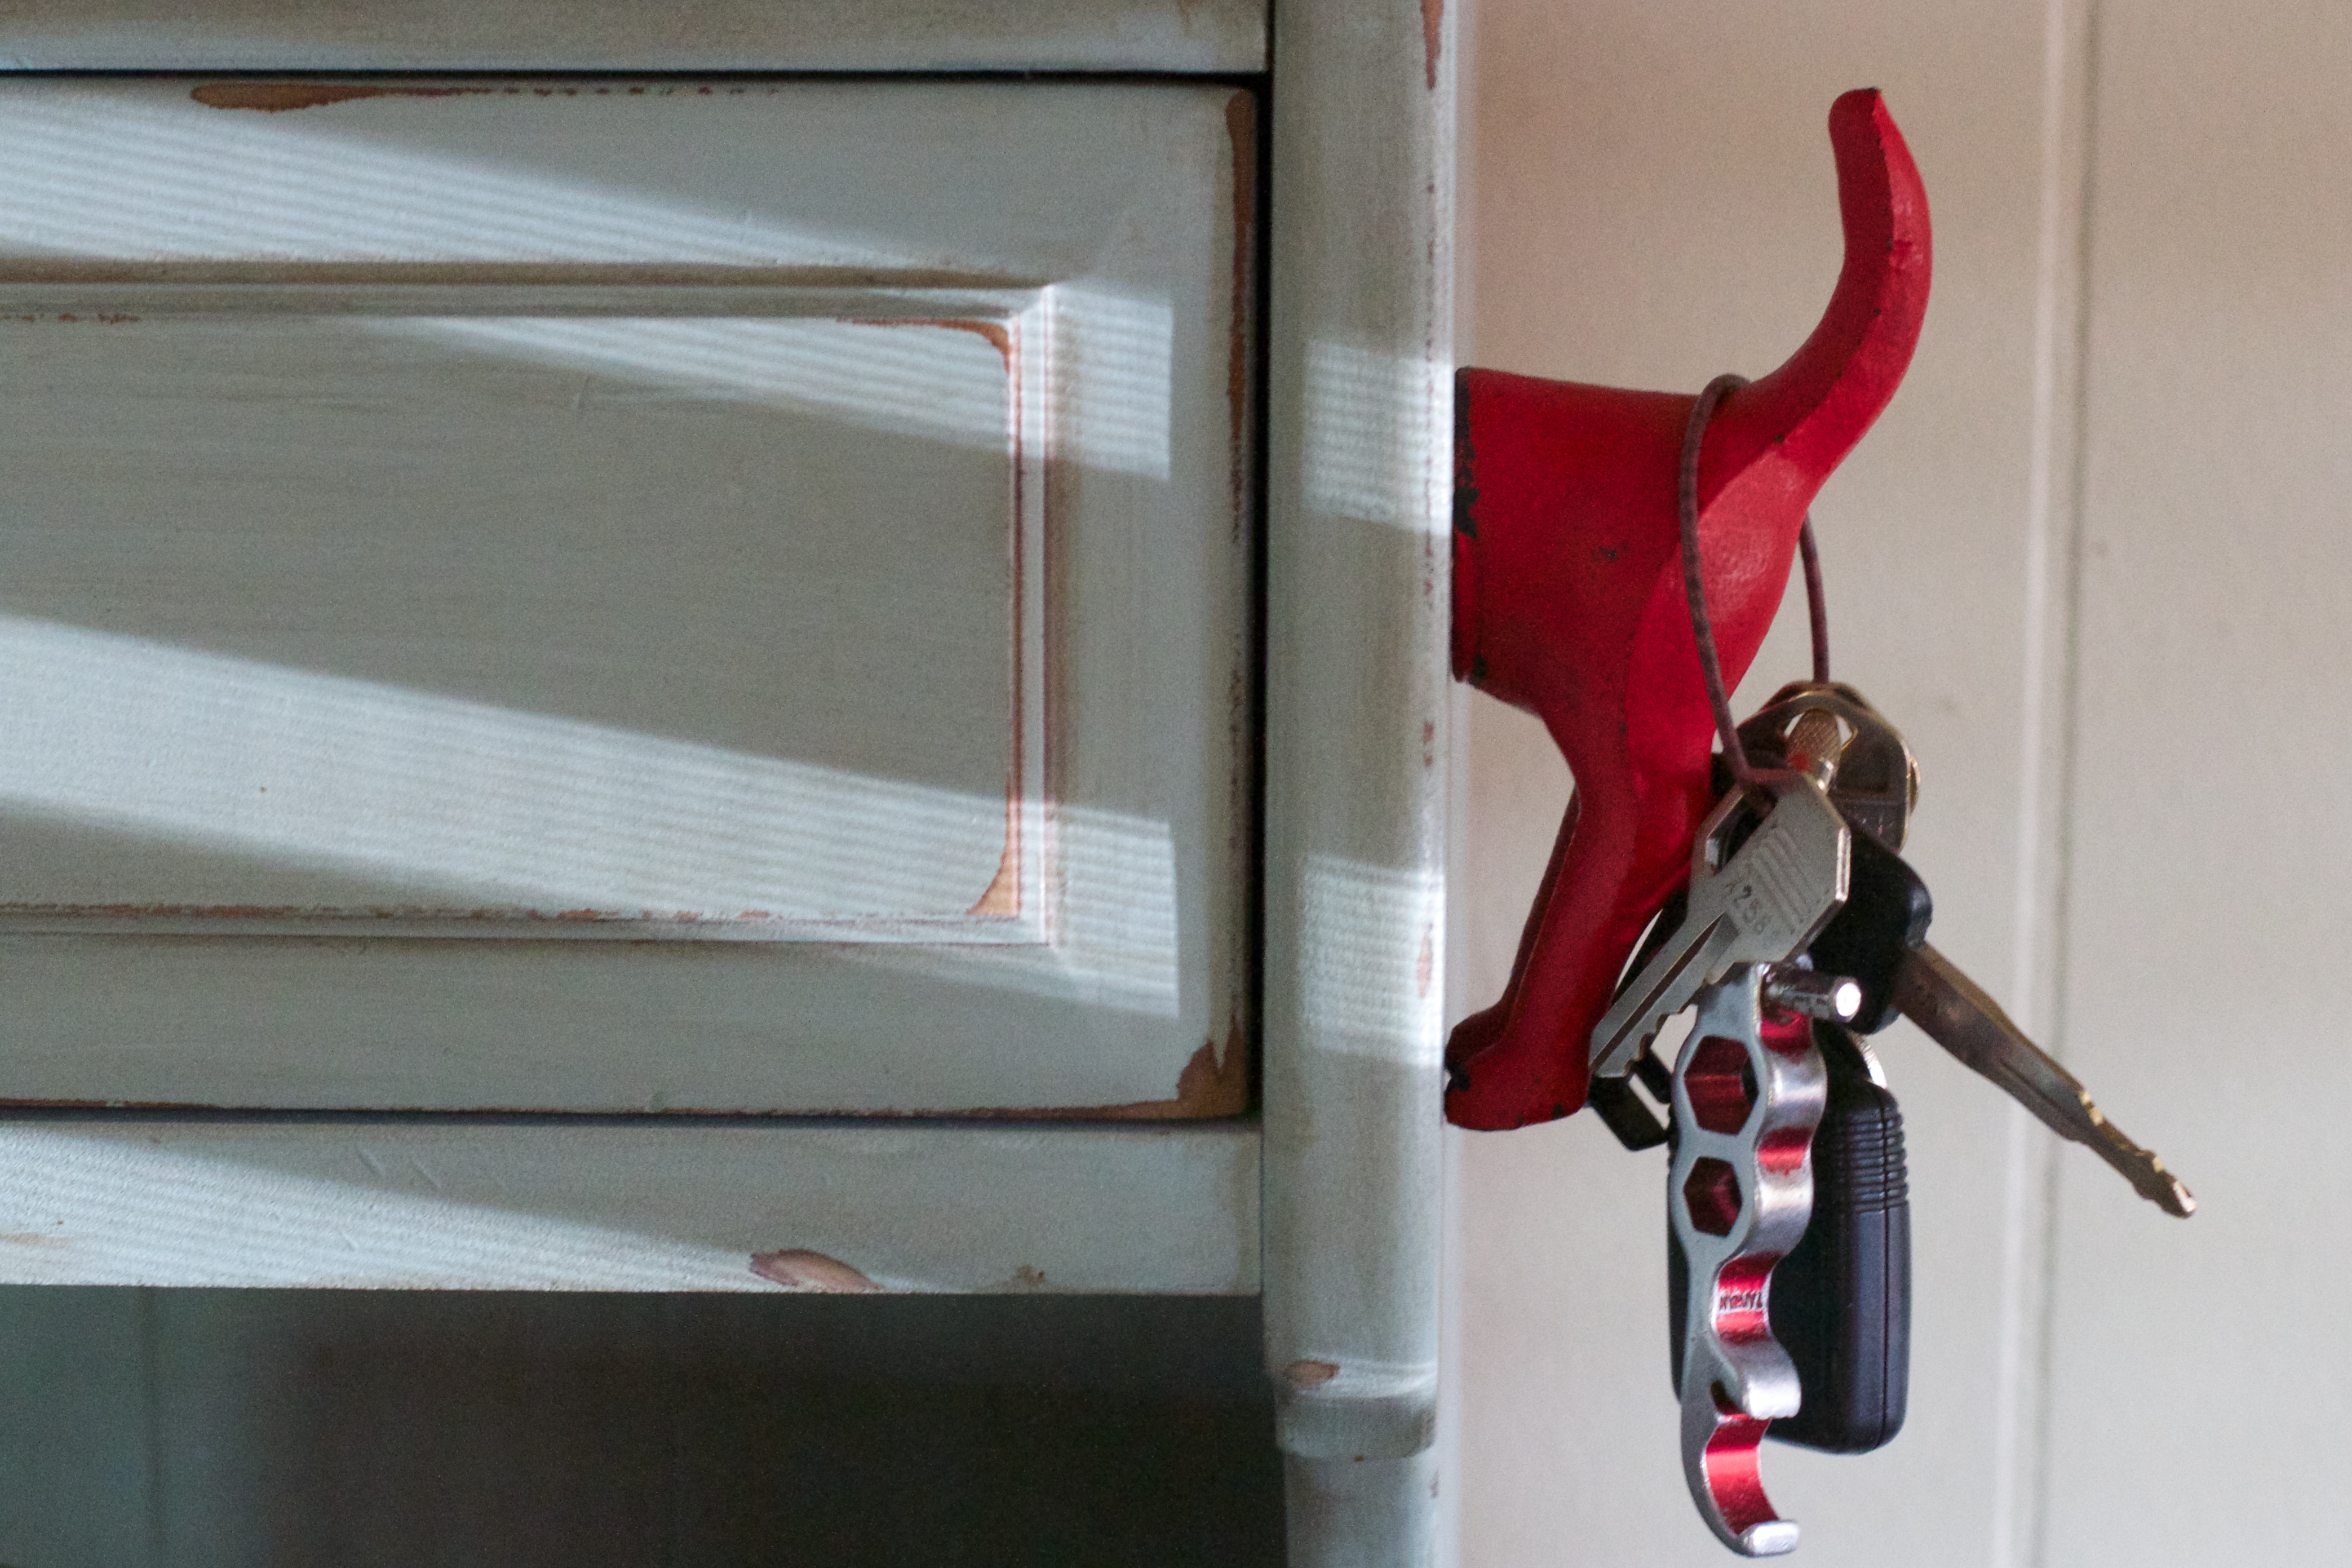
wing, window, red, vehicle, machine, interior design, product, window covering